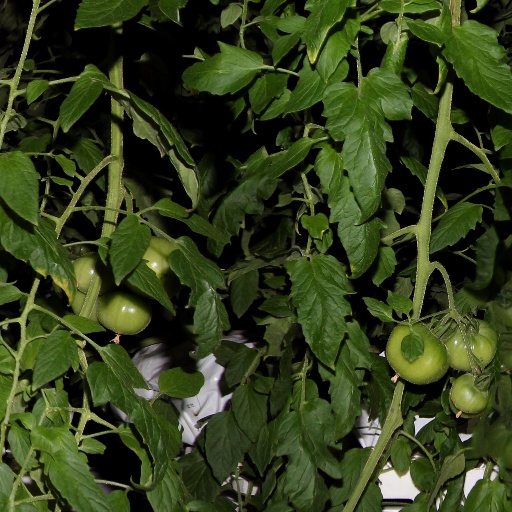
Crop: tomato